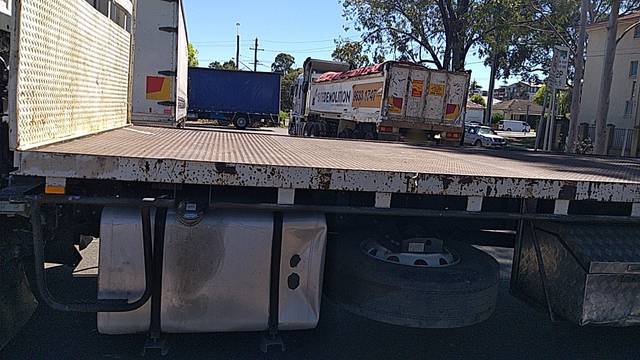
Region: Australia
Coordinates: -33.92, 150.918